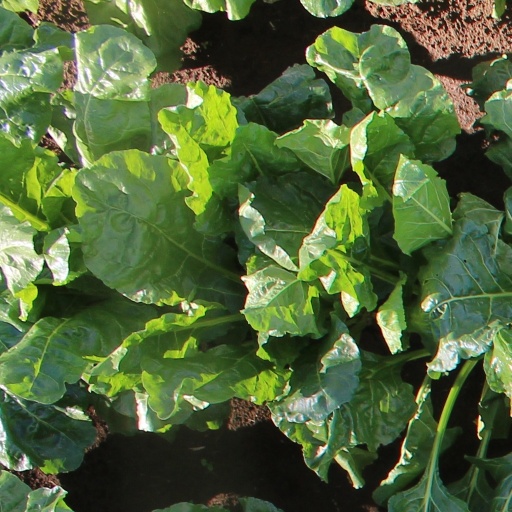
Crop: sugar beet